Adidas

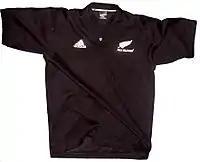
The All Blacks jersey caused controversy.

Adidas has sponsored numerous players, including Lionel Messi, Zinedine Zidane, Kaká, David Beckham, Steven Gerrard, Gareth Bale, Thomas Müller, Xavi, James Rodríguez, Iker Casillas, Arjen Robben, Paul Pogba, Luis Suárez, George Weah, Alessandro Del Piero, Son Heung-min, Mohamed Salah and Jude Bellingham.